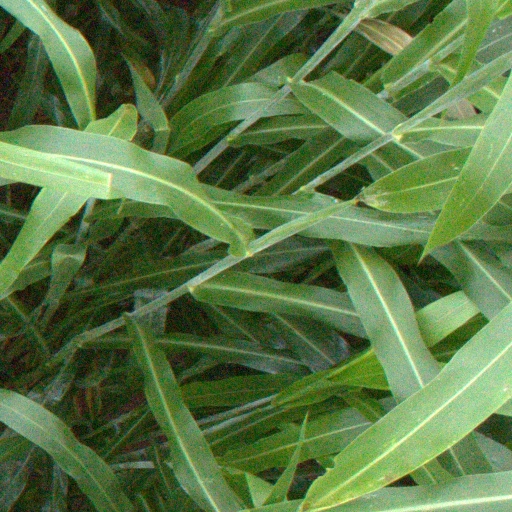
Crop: sorghum